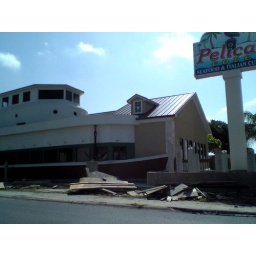
a building that's a boat nowhere near the water